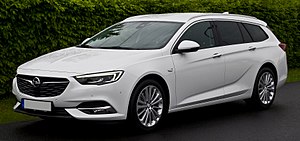
Opel Insignia / Opel Insignia B (2017−) / Alternative navne
Opel Insignia er en stor mellemklassebil fra Opel. Modellen kom første gang på markedet i 2008 som efterfølger for Opel Vectra C.